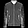
Label: Coat